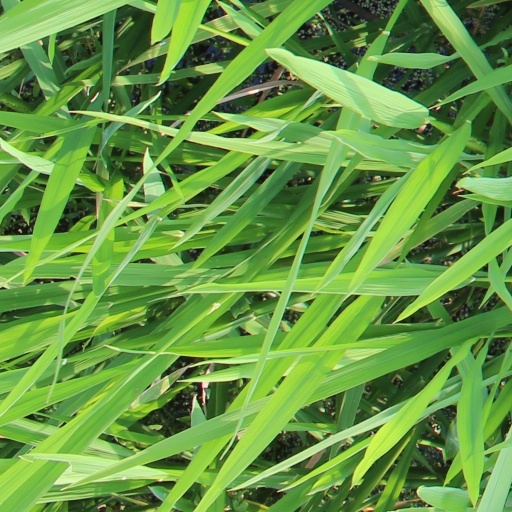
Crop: rice